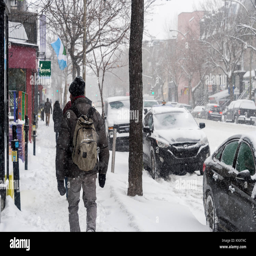
pedestrian walking during first snow storm of the season